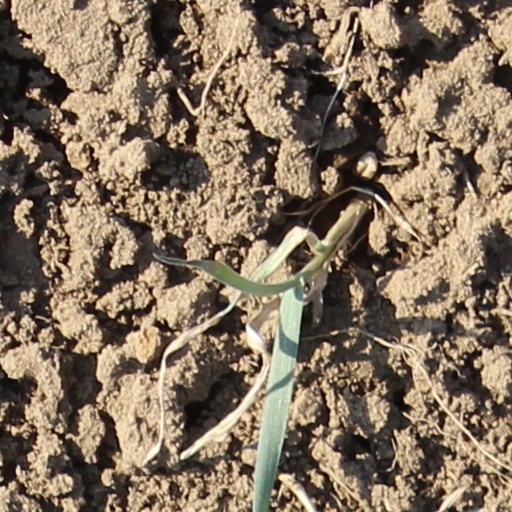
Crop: wheat